Rupert García

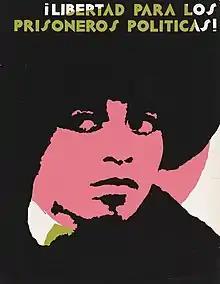
1971 poster by Rupert García urging freedom for political prisoners and depicting Angela Davis

García served in the United States Air Force during the Vietnam War, participating in Operation Rolling Thunder. During his study in San Francisco State College, he joined the anti-war movement and participated in the 1968 student strike organized by the Third World Liberation Front. García's involvement in this movement introduced him to screen printing and print making, and the prints produced were sold in order to bail out other activists that were arrested during the protests. In 1968, he decided to stop painting and made political posters condemning violence against Latinos, blacks and other minorities in the United States. He stopped painting until the mid-1970s, instead creating political posters denouncing violence against Latinos and Blacks in the United States.